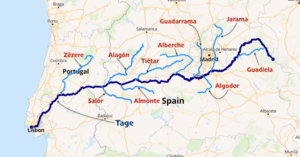
carte réalisée sur umap This map was created from OpenStreetMap project data, collected by the community. This map may be incomplete, and may contain errors. Don't rely solely on it for navigation.
Le Tage est un fleuve qui prend sa source en Espagne, traverse le Portugal où il se jette dans l'océan Atlantique à Lisbonne.